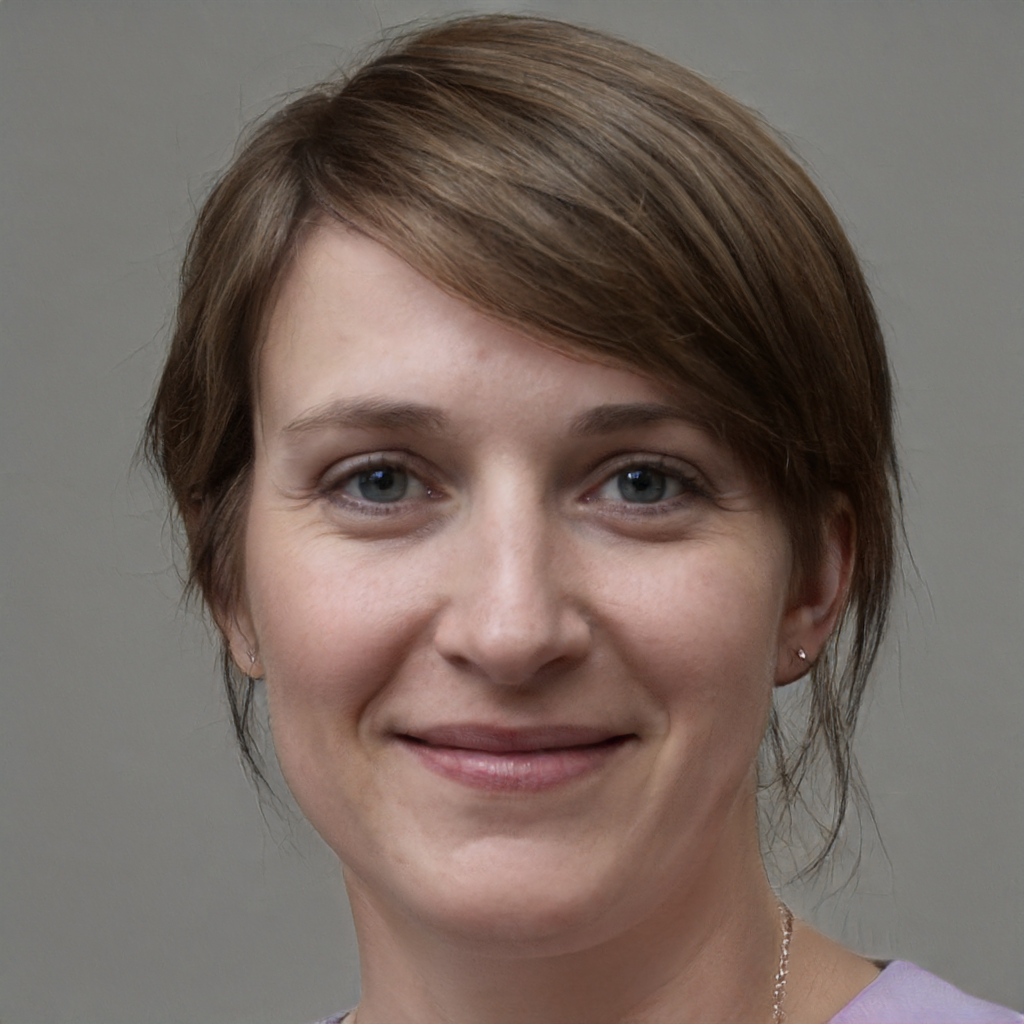
Portrait style: Real Portrait